California Dreamin' (endless)

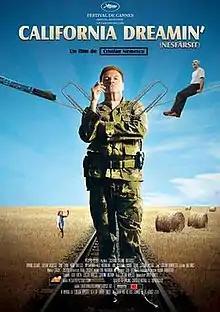

California Dreamin' (endless) is a 2007 Romanian film by Cristian Nemescu. It won the Prix un certain regard at the 2007 Cannes Film Festival. It also picked up the Iris Award for Best Film, the Audience Award and the Canvas Award at the Brussels European Film Festival 2007. The film is also sometimes called Endless in English, "nesfârșit" being Romanian for "endless, unfinished".